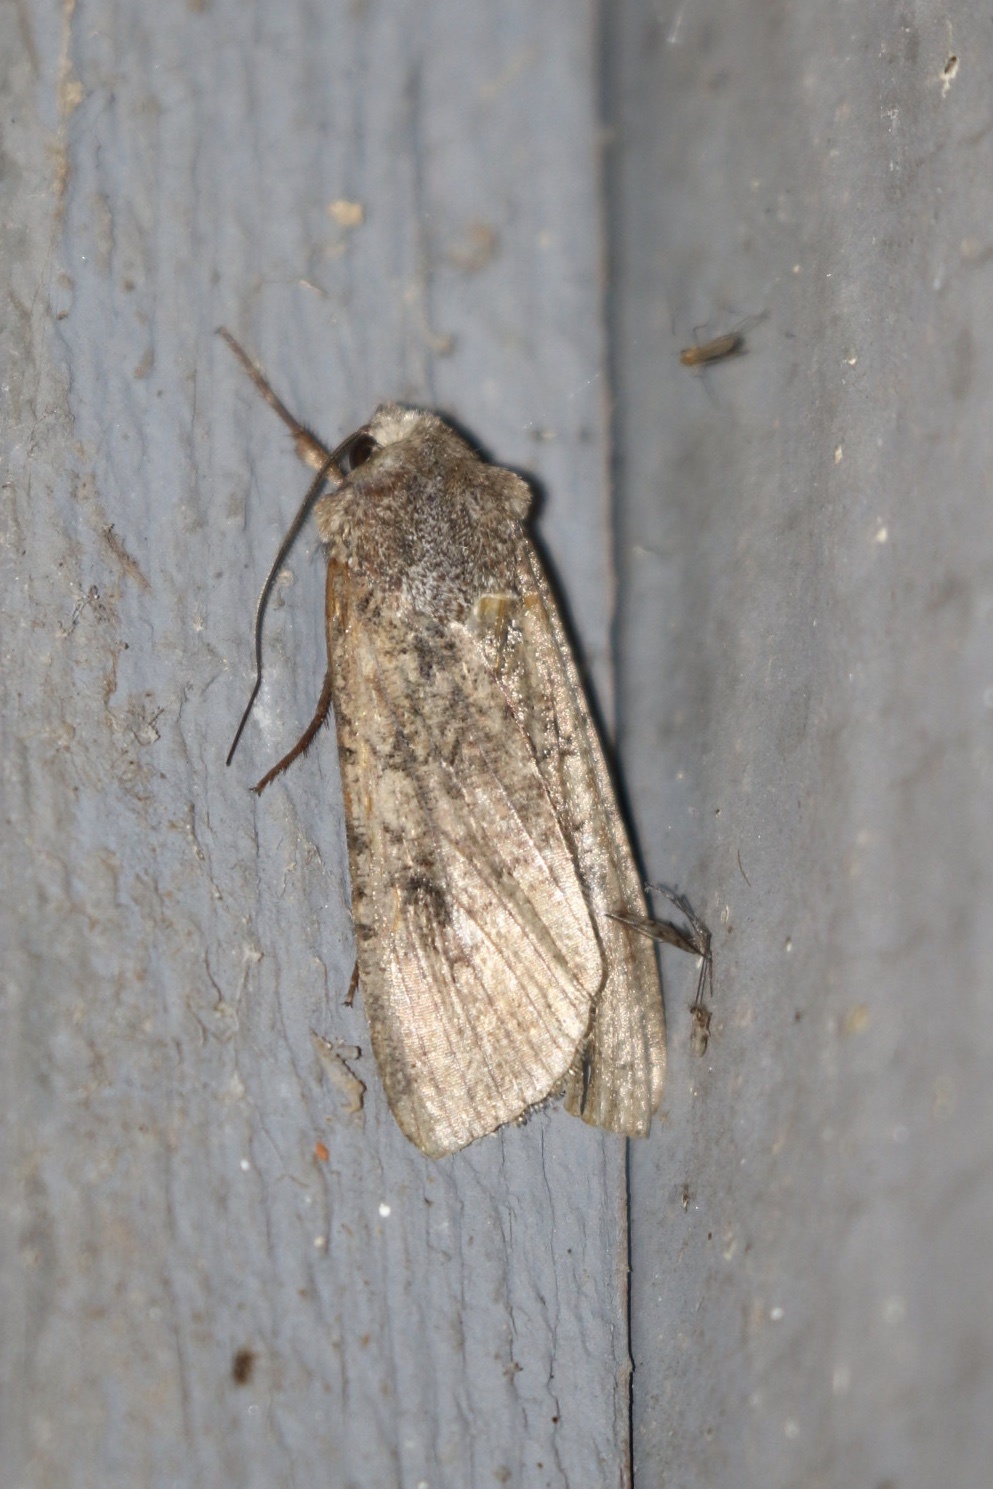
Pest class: cutworms